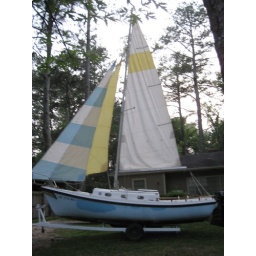
Cutter rigged boat. Oops. The yellow sail needed to be in front.